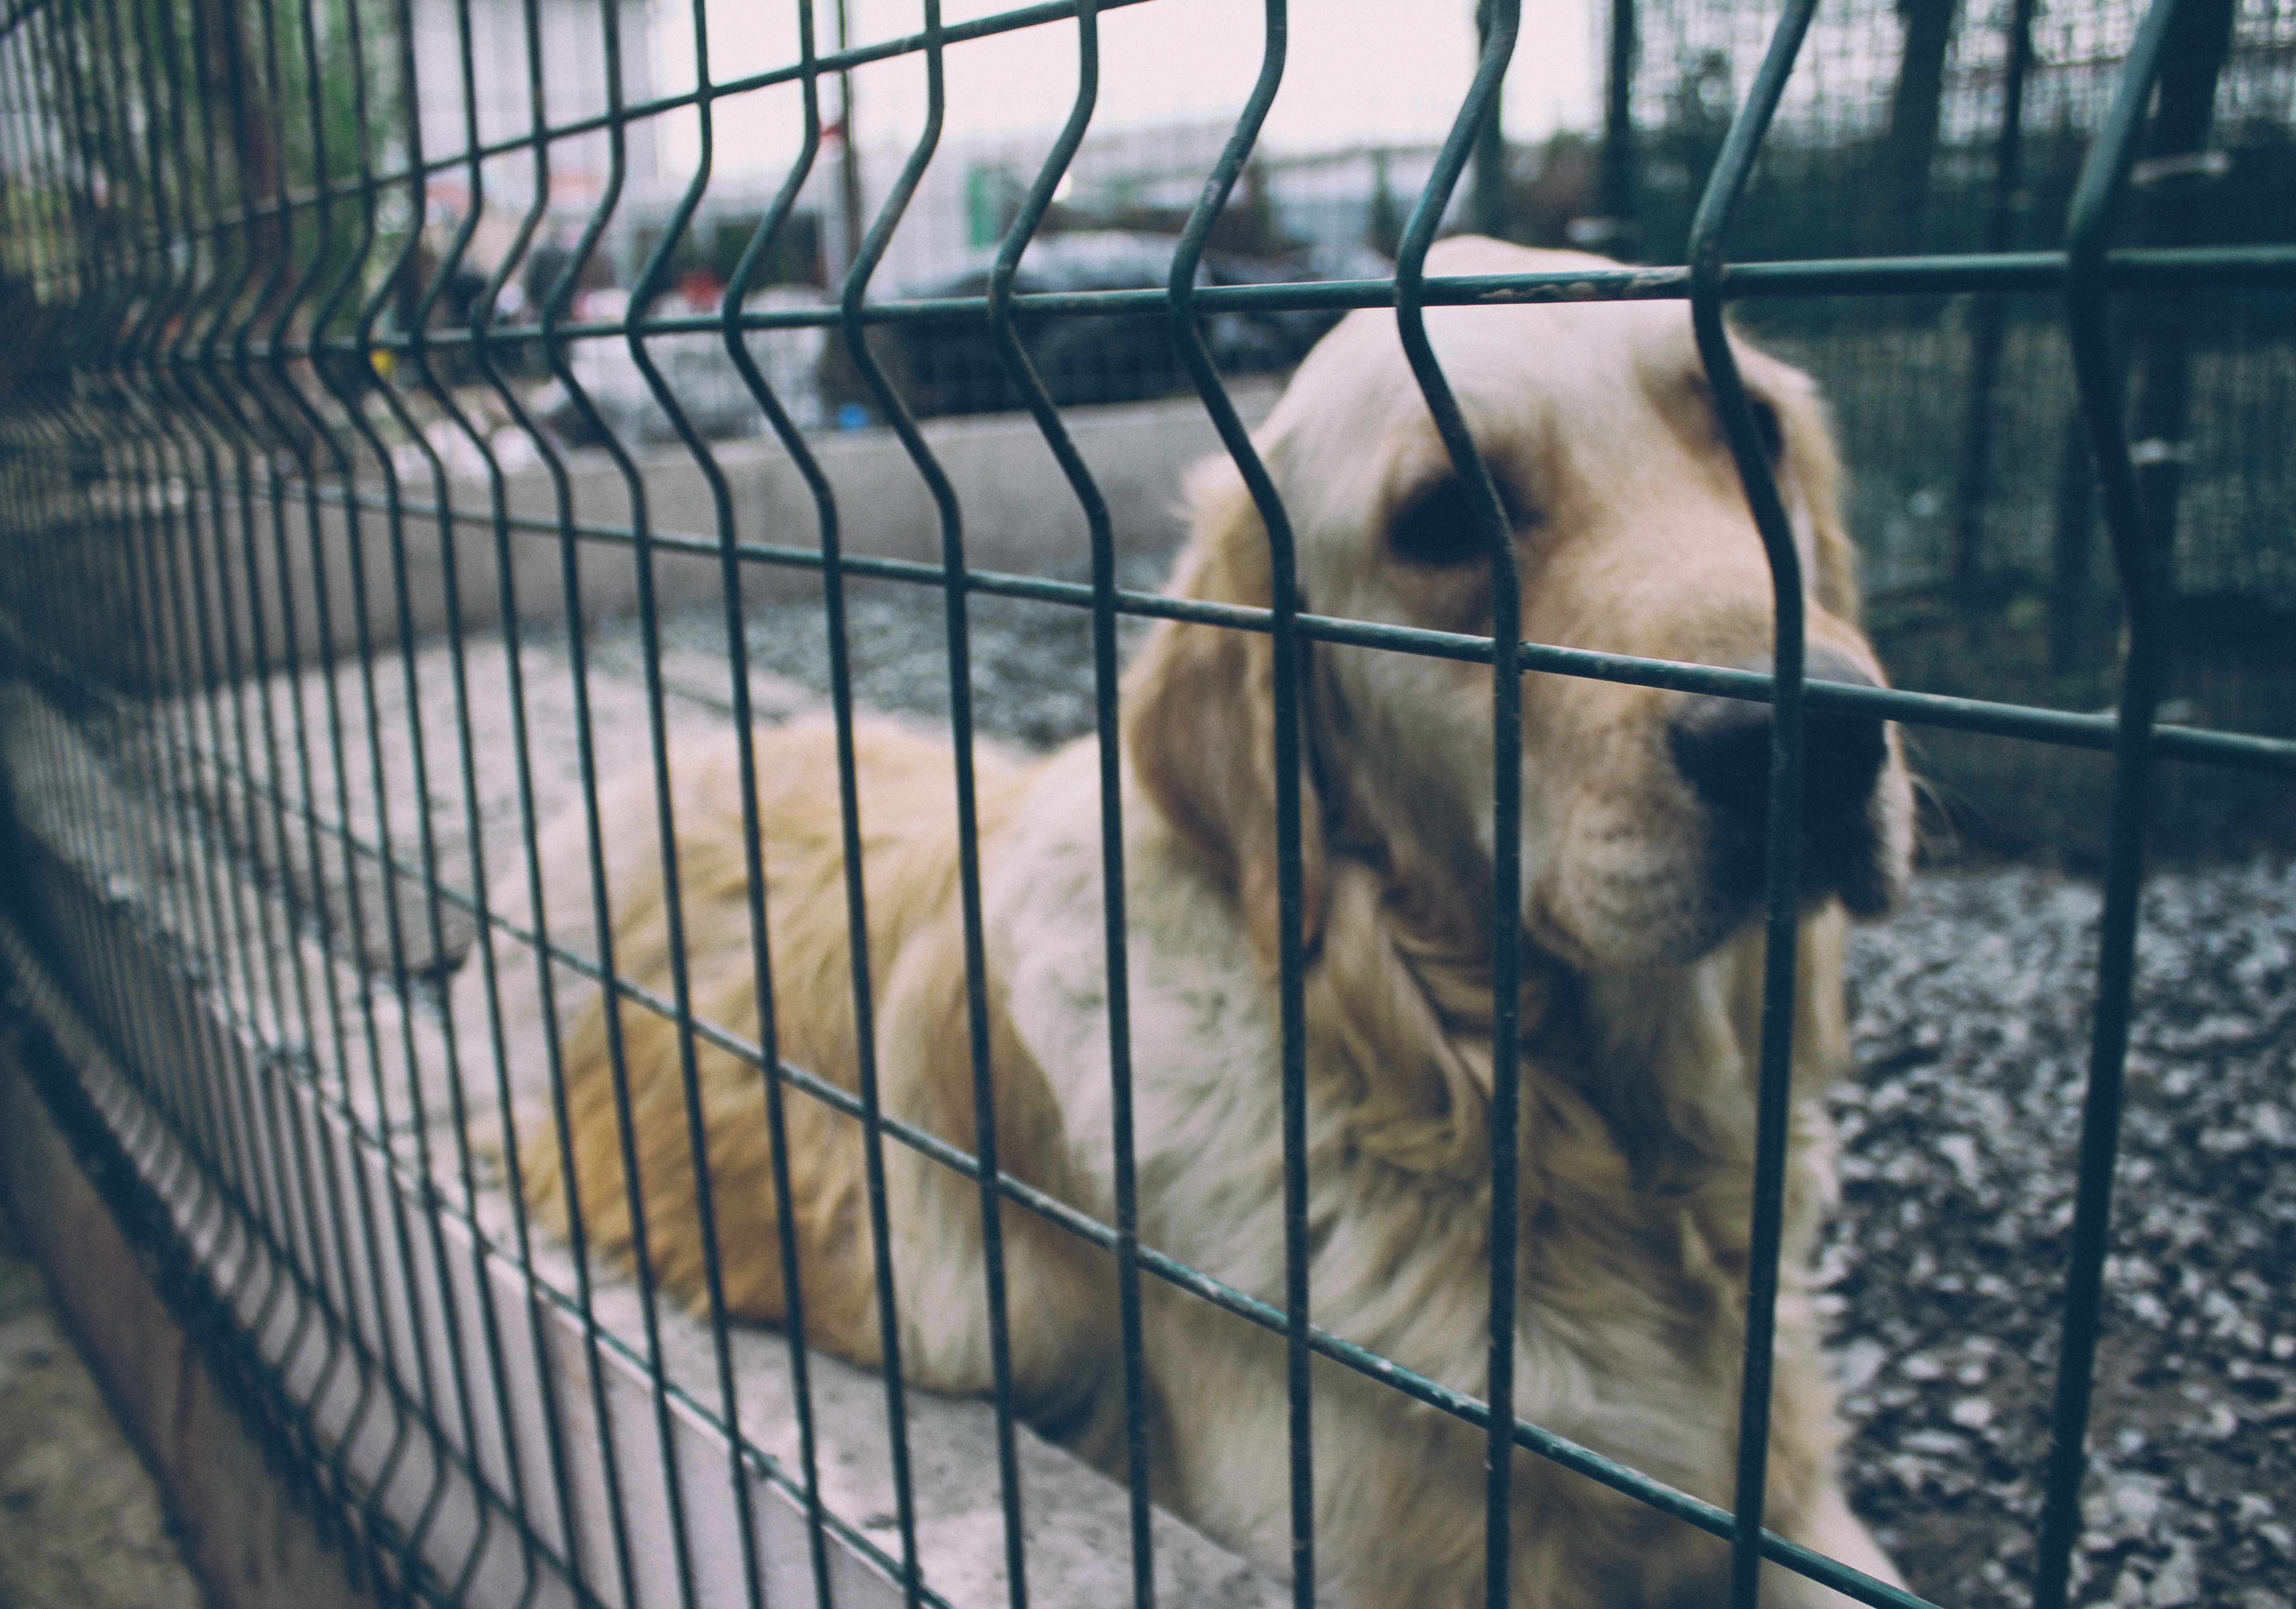
nature, outdoor, person, fence, people, road, white, city, puppy, dog, animal, cute, canine, urban, alone, summer, travel, walk, love, zoo, pet, sadness, portrait, young, park, friendship, together, lonely, friend, sad, streets, homeless, happy, leash, fast, stray, owner, breed, animal shelter, sad dog, walking dog, street dog, street animal